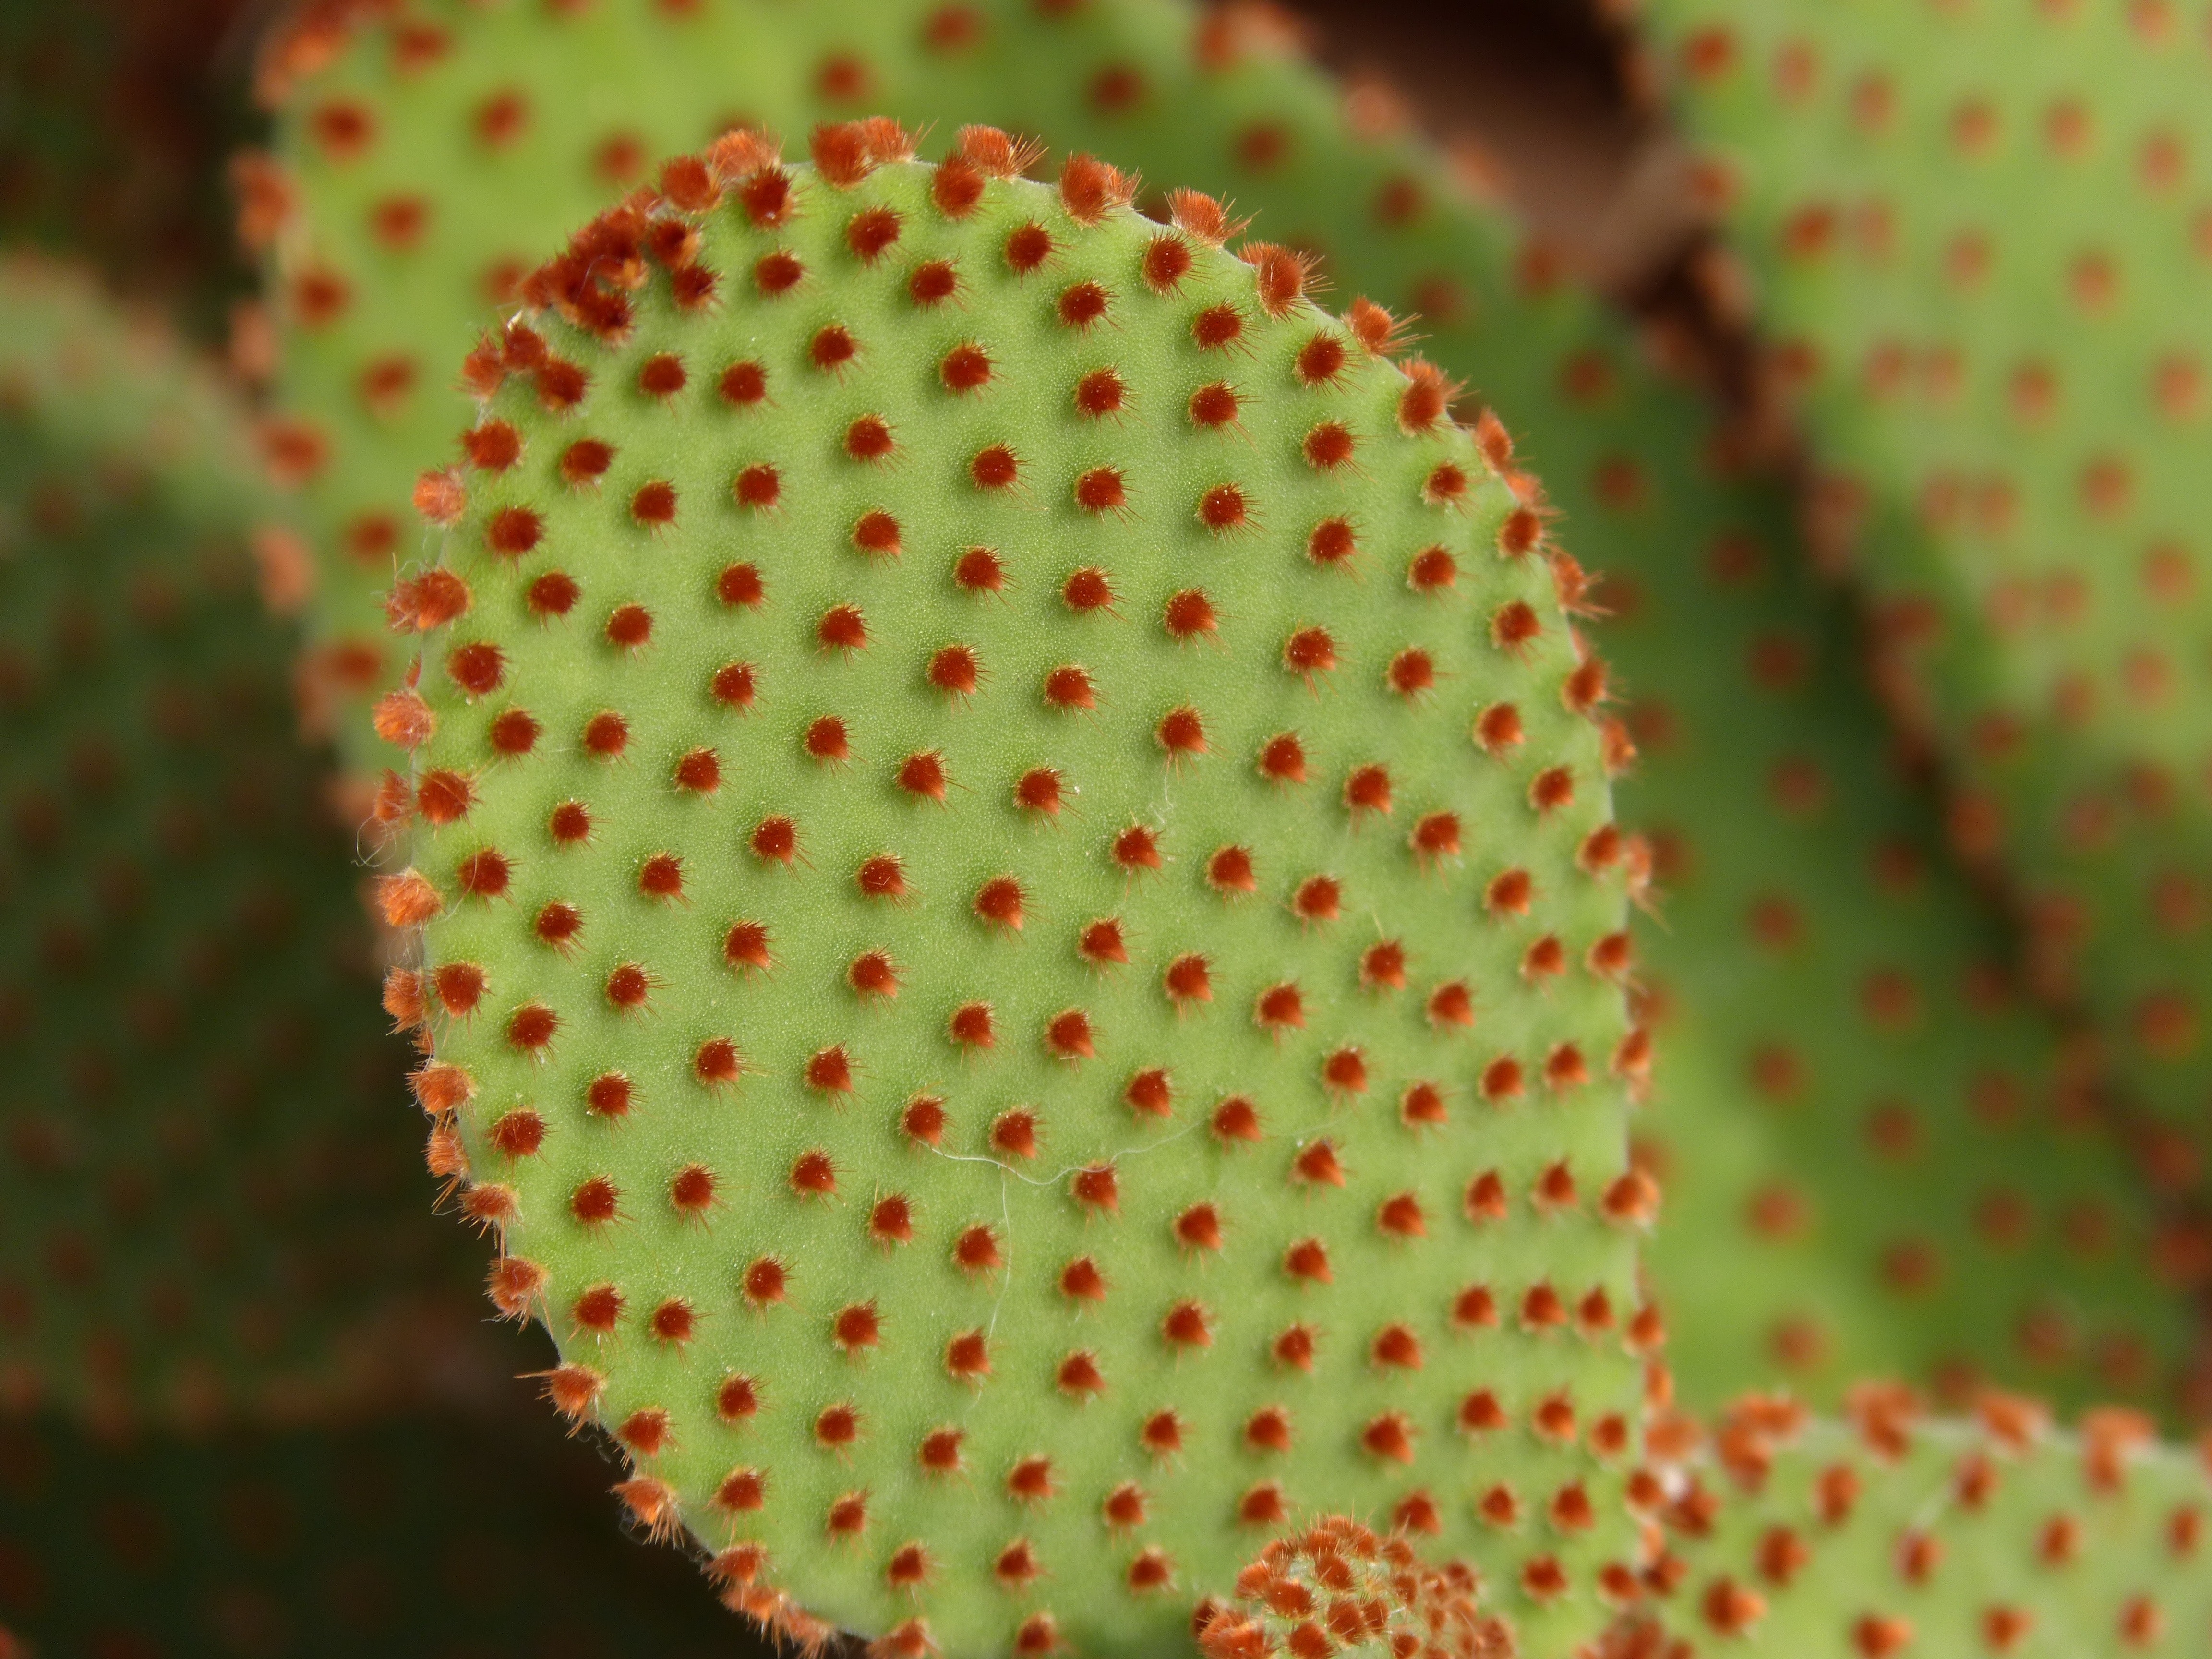
prickly pear, cactus, terrestrial plant, flower, plant, pollen, botany, thorns, spines, and prickles, barbary fig, nopal, close up, adaptation, organism, leaf, macro photography, pattern, perennial plant